Sikandar Bagh

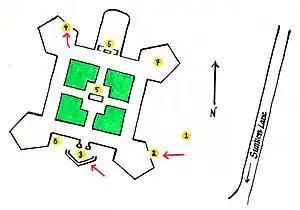
Storming of Sikandar Bagh, 16 November 1857

Key: (1) Position of 18-pounder guns; (2) Breach made in wall; (3) Gateway; (4) Bastion stormed from inside by 4th. Punjab Infantry Regt., cutting off enemy's retreat; (5) Centre pavilion with verandah; (6) Two-storied building overlooking whole garden with own courtyard behind; (7) East bastion, exploded, killing Lt. Paul, in command of 4th P.I.; (8) Spot occupied by Sir Colin Campbell, C-in-C, and Staff from 18 to 22 November.